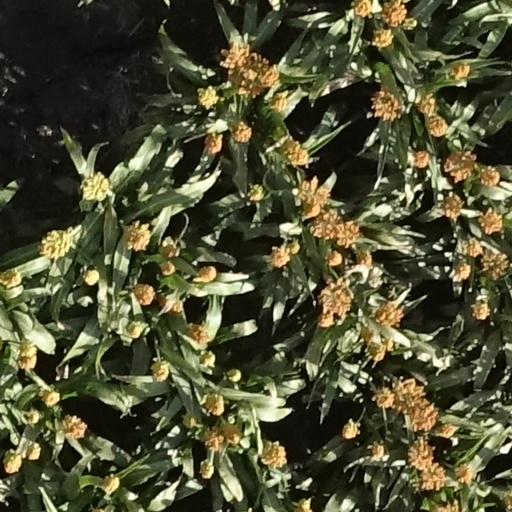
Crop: sorghum